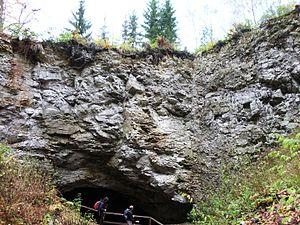
Appenrode est un village de Thuringe, à 8 kilomètres au nord-ouest de Neustadt, d'environ 400 habitants. Il fait aujourd'hui partie de la commune d'Ellrich.